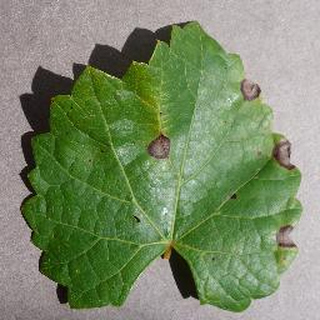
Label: grape_black_rot